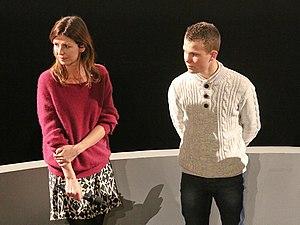
Alix Delaporte, réalisatrice, et Romain Paul, premier rôle du film ""Le dernier coup de marteau"" lors de l'avant-première parisienne.
Le Dernier Coup de marteau est un film dramatique français écrit et réalisé par Alix Delaporte, sorti en 2014.